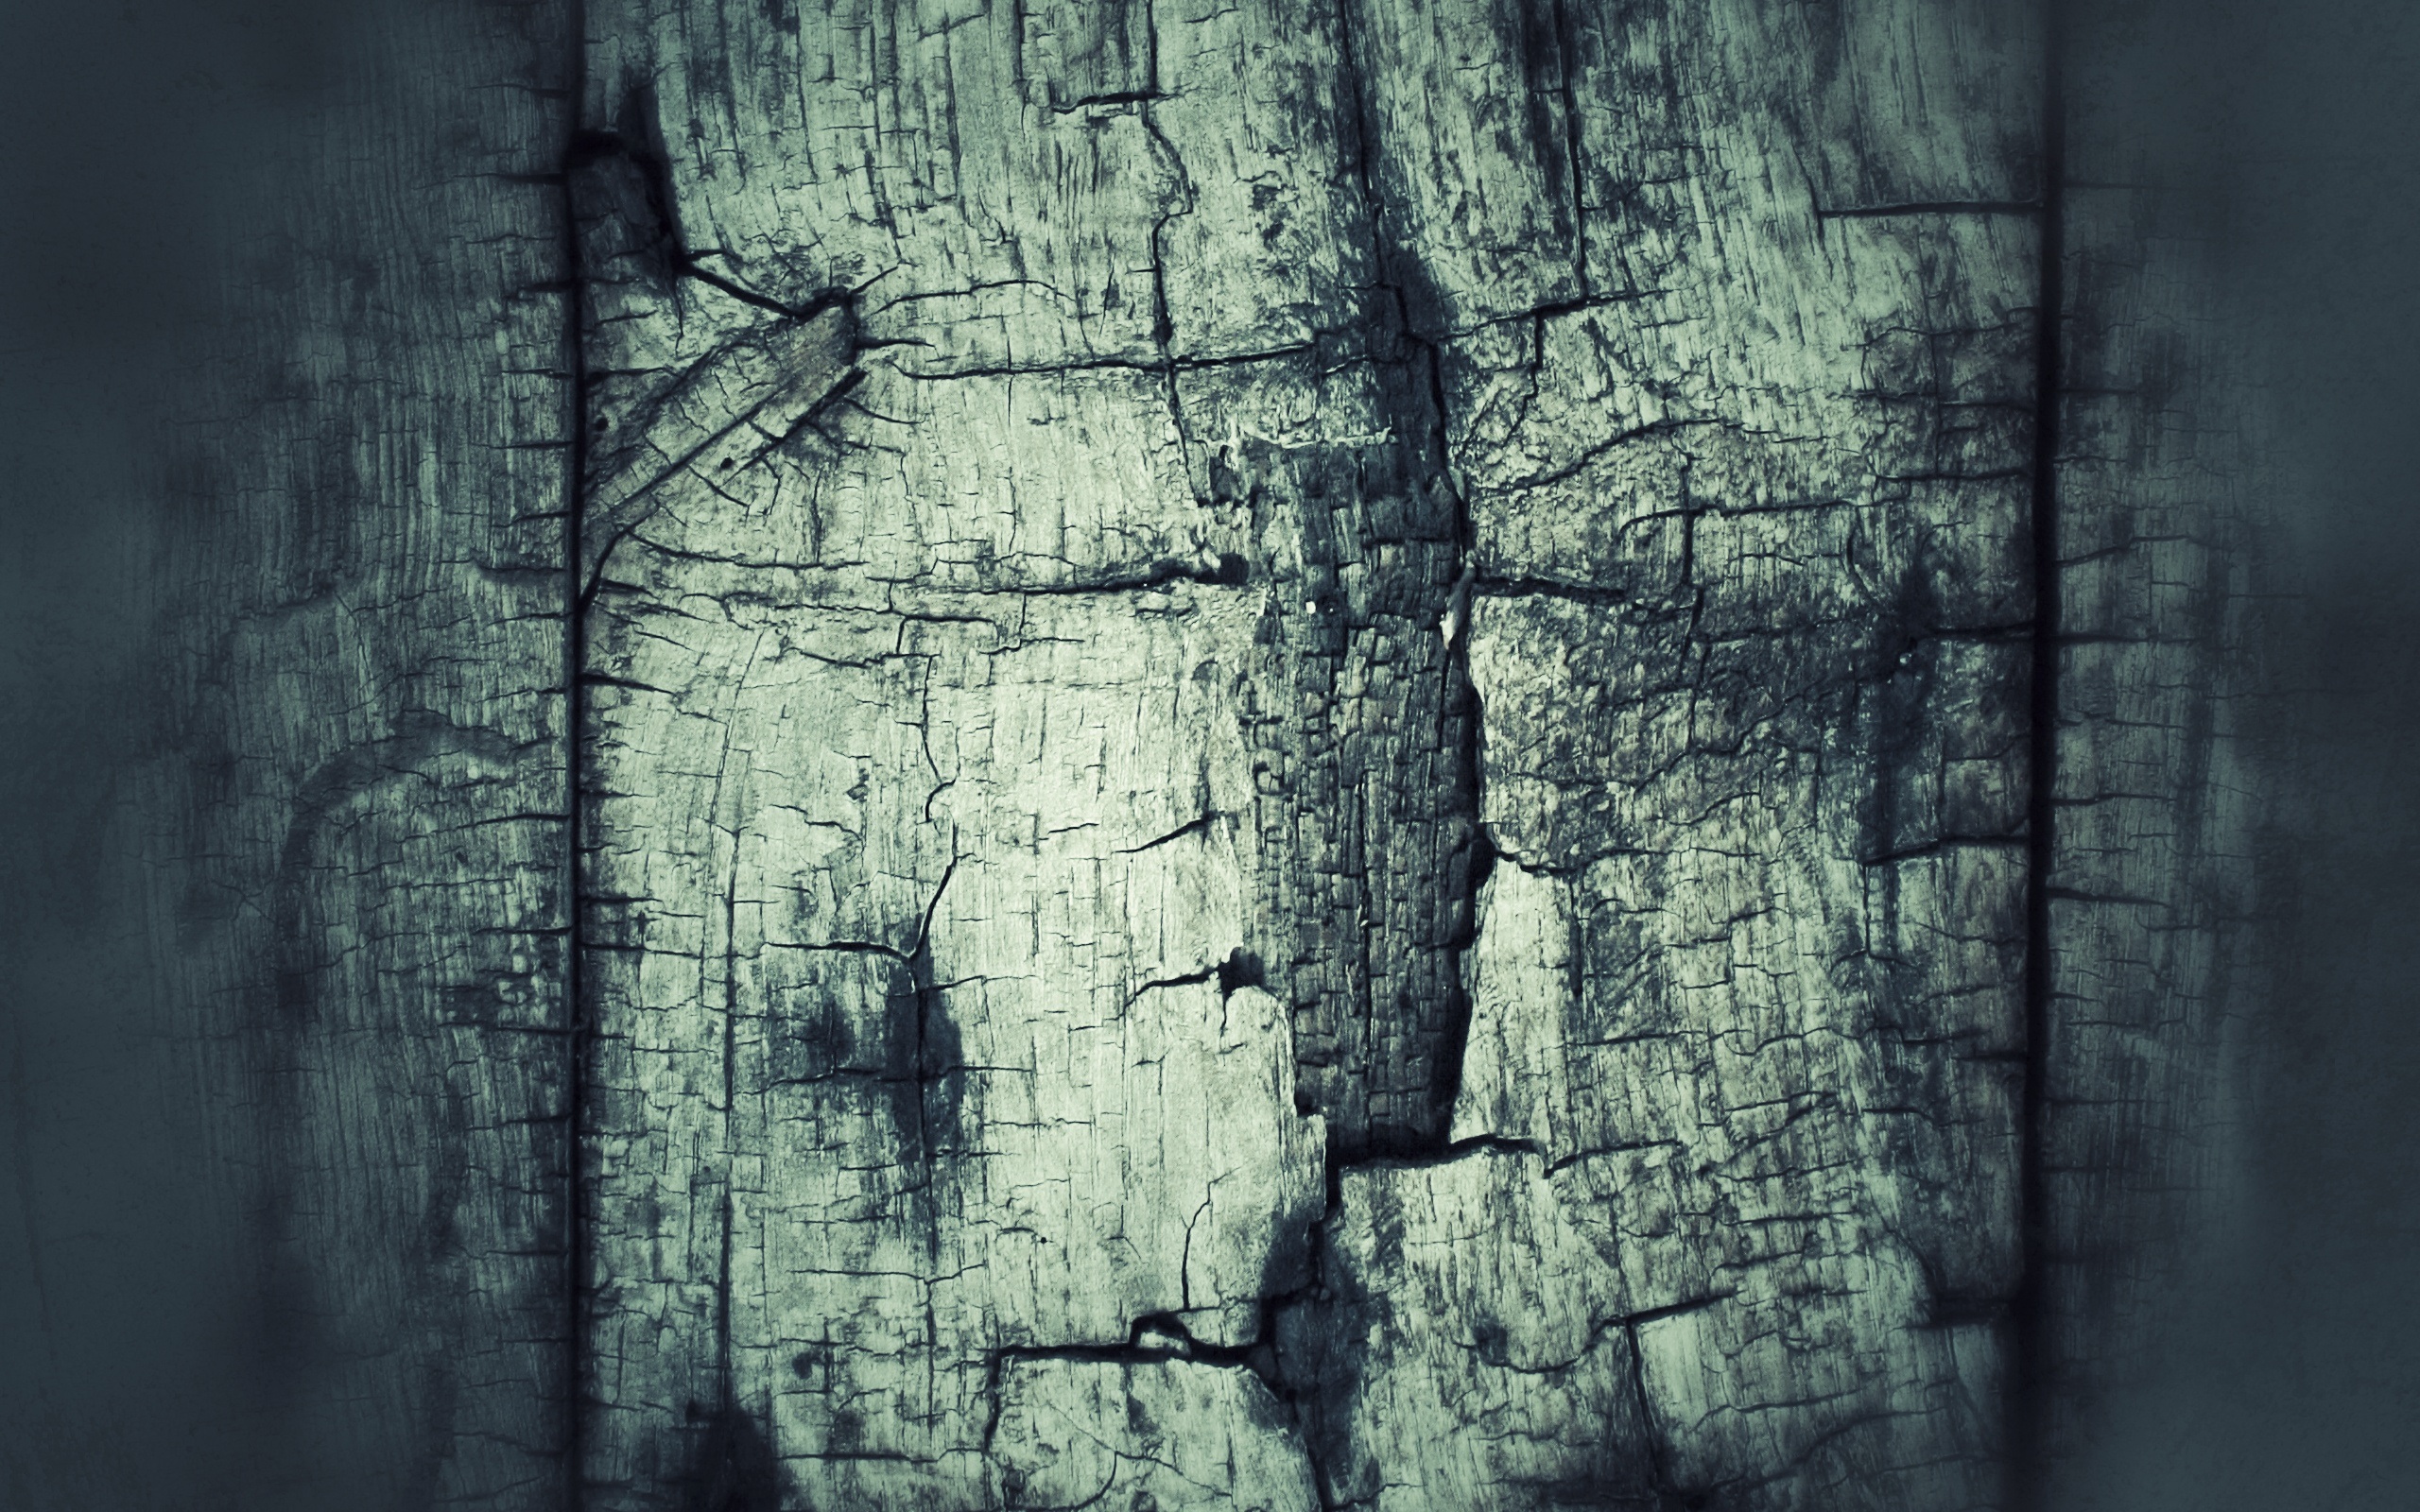
black and white, texture, wall, darkness, blue, black, monochrome, sketch, drawing, monochrome photography, computer wallpaper